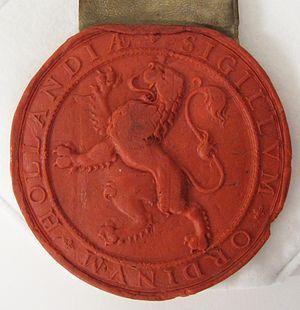
Grand Sceau des États de Hollande et de Frise occidentale Magyar: Nagy Pecsét államai Hollandiában és Nyugat Frízföld